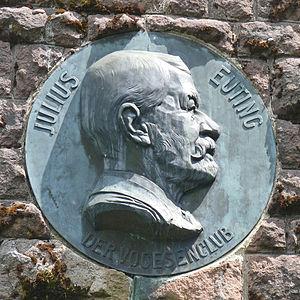
Effigie de Julius Euting sur la tour Julius du Climont (Bas-Rhin)
Julius Euting, né le 11 juillet 1839 à Stuttgart et mort le 2 janvier 1913 à Strasbourg, est un orientaliste allemand, spécialiste du monde arabe, qui fut le directeur de la Bibliothèque universitaire de Strasbourg de 1900 à 1909.